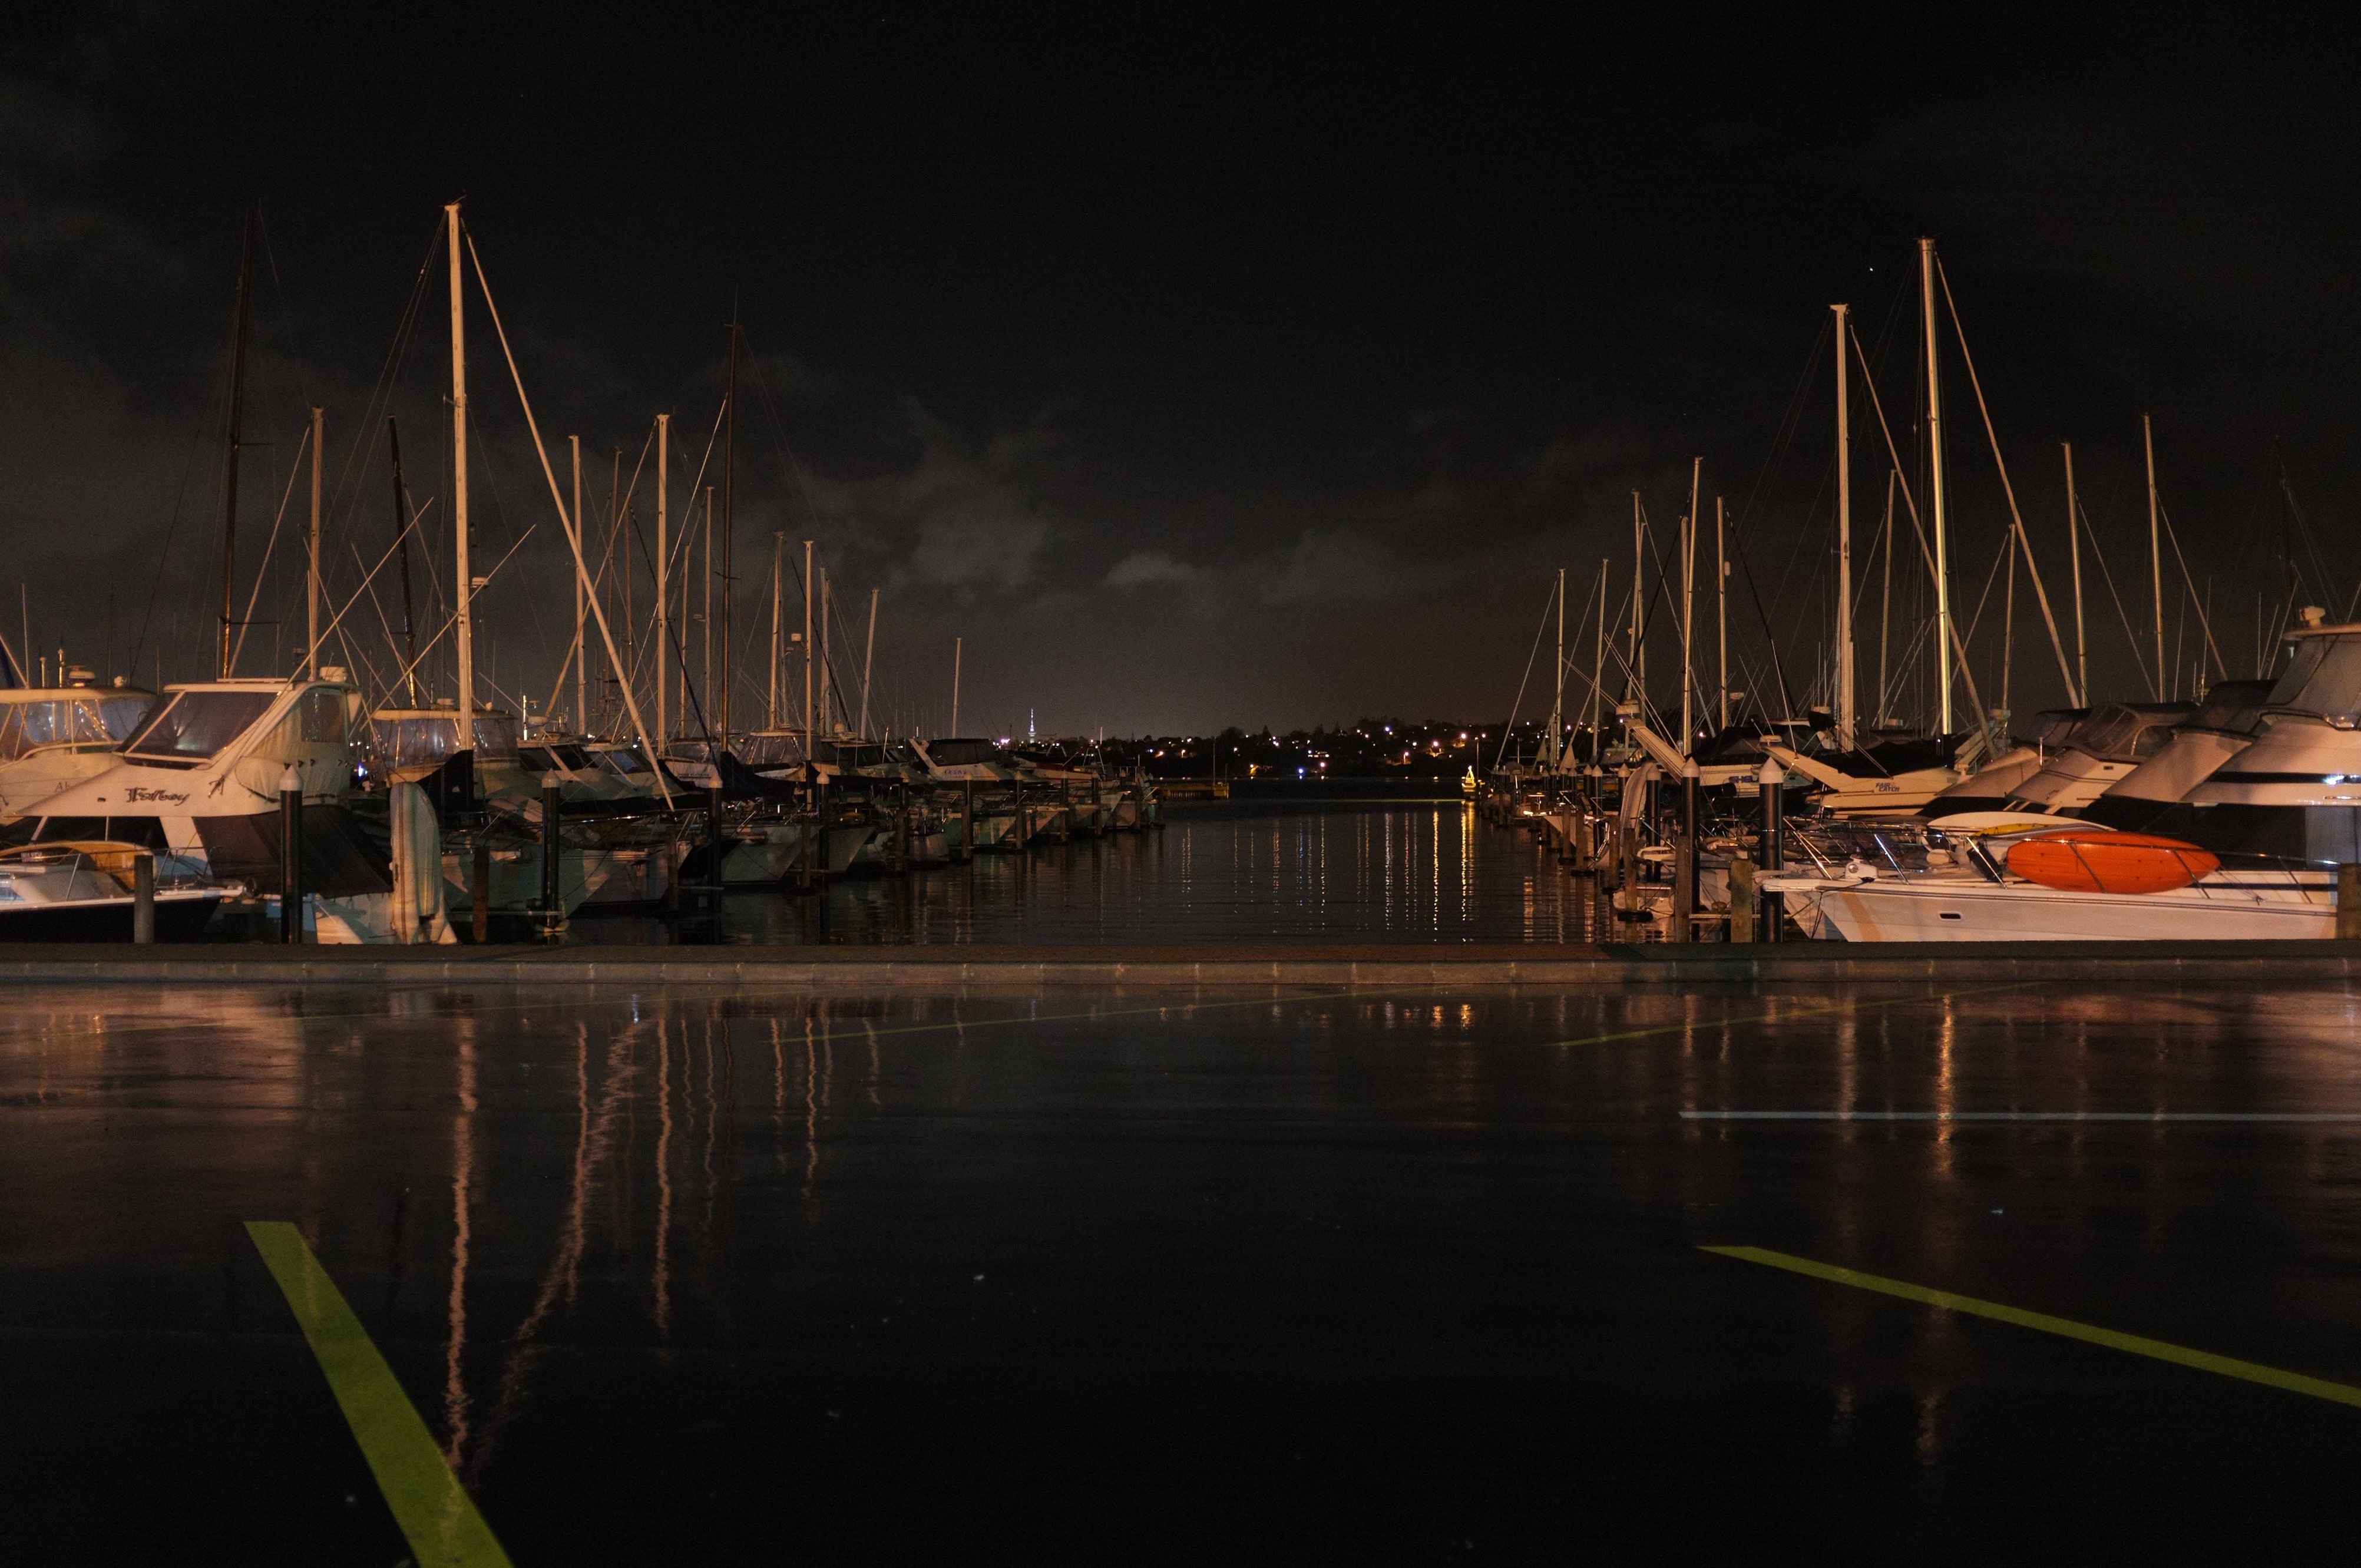
sea, dock, boat, bridge, night, cityscape, dusk, evening, reflection, vehicle, harbor, darkness, marina